Singer Featherweight

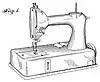
A patent illustration of the Osann portable sewing machine

A typical early 20th century sewing machine, like the Singer 27, was designed to be mounted in a treadle or table, and though reduced-size models with hand cranks and wooden cases were introduced, their weight strains the meaning of the word 'portable.' The first sewing machine designed for portability, with a completely enclosed movement, was invented in 1928 by Raymond Plumley and Richard Hohmann, engineers for the Frederick Osann Company, who took advantage of then-recent advances in alloy technology to create a machine housed in a lightweight cast aluminum body. Osann subcontracted manufacture and assembly to the Standard Sewing Machine Company of Cleveland, Ohio, which marketed the machine under a number of brands, including "Osann", "Standard", and "General Electric".